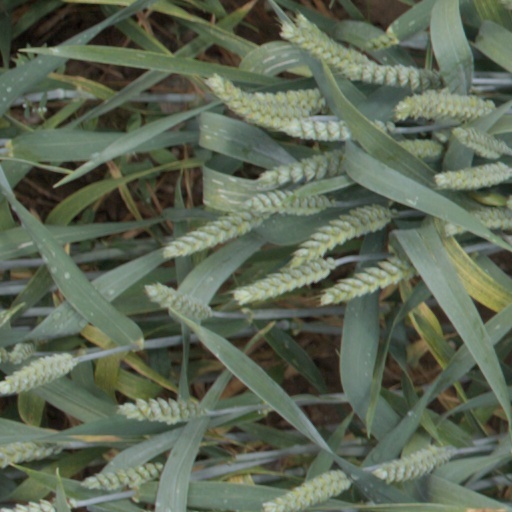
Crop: wheat